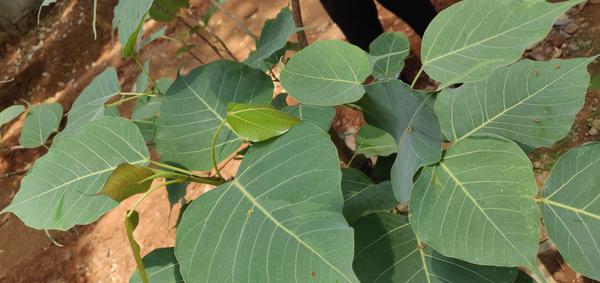
Plant: Arali